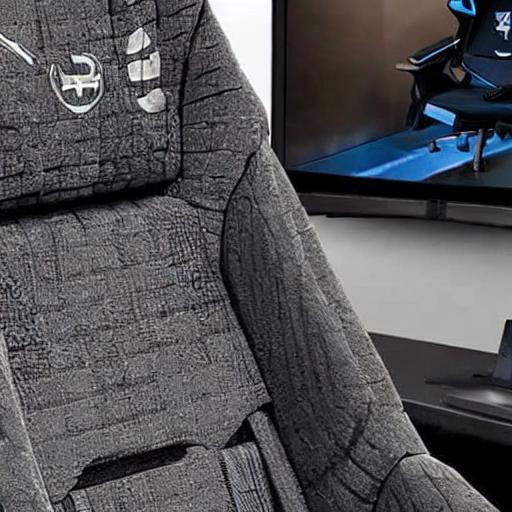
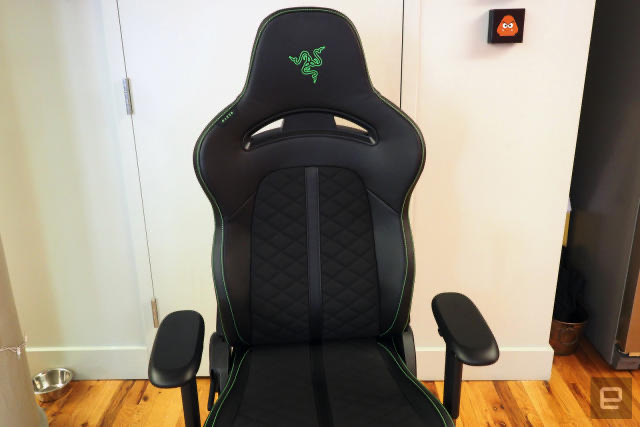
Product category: items_chair
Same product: no